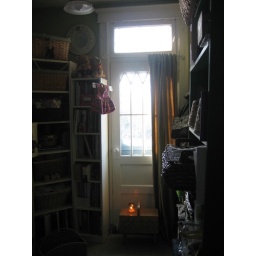
that door goes out to a little balcony where you can knit in good weather...